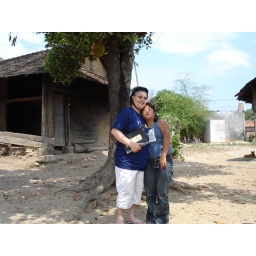
my mom and this cute banar village girl around 11-14 yo